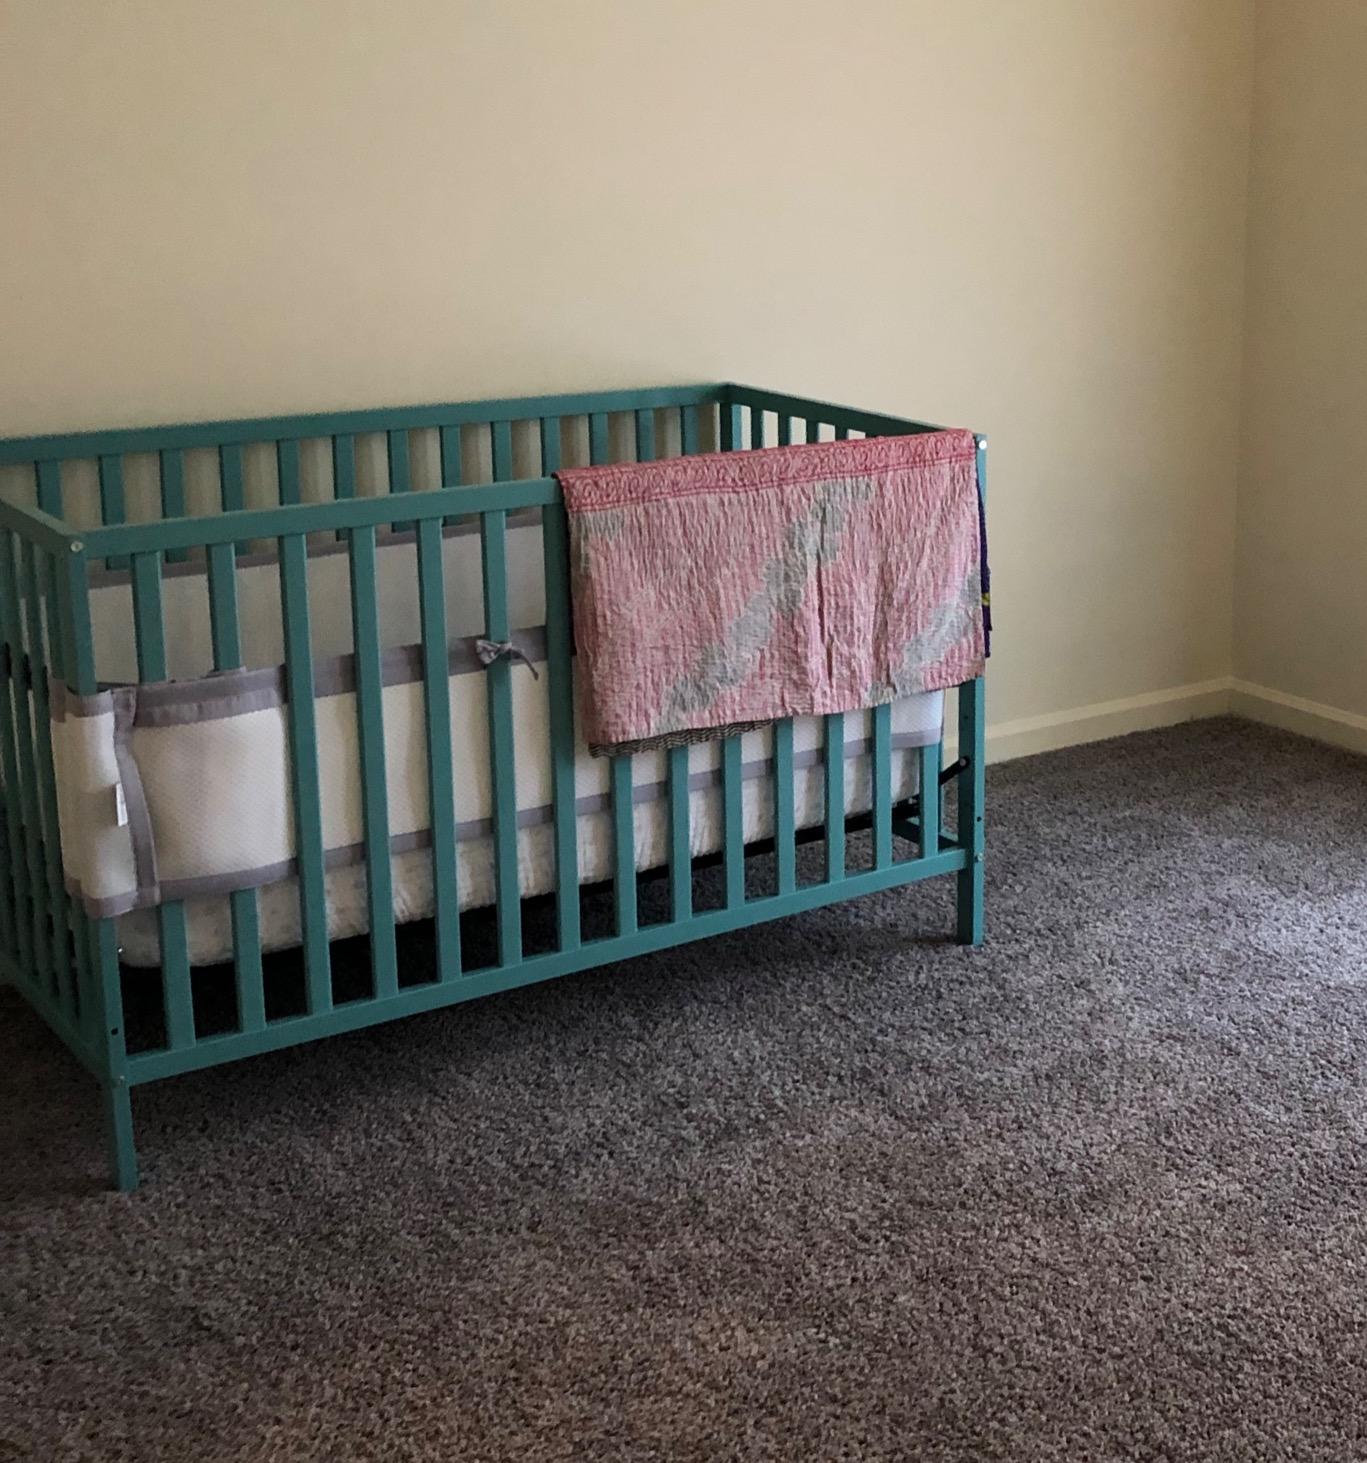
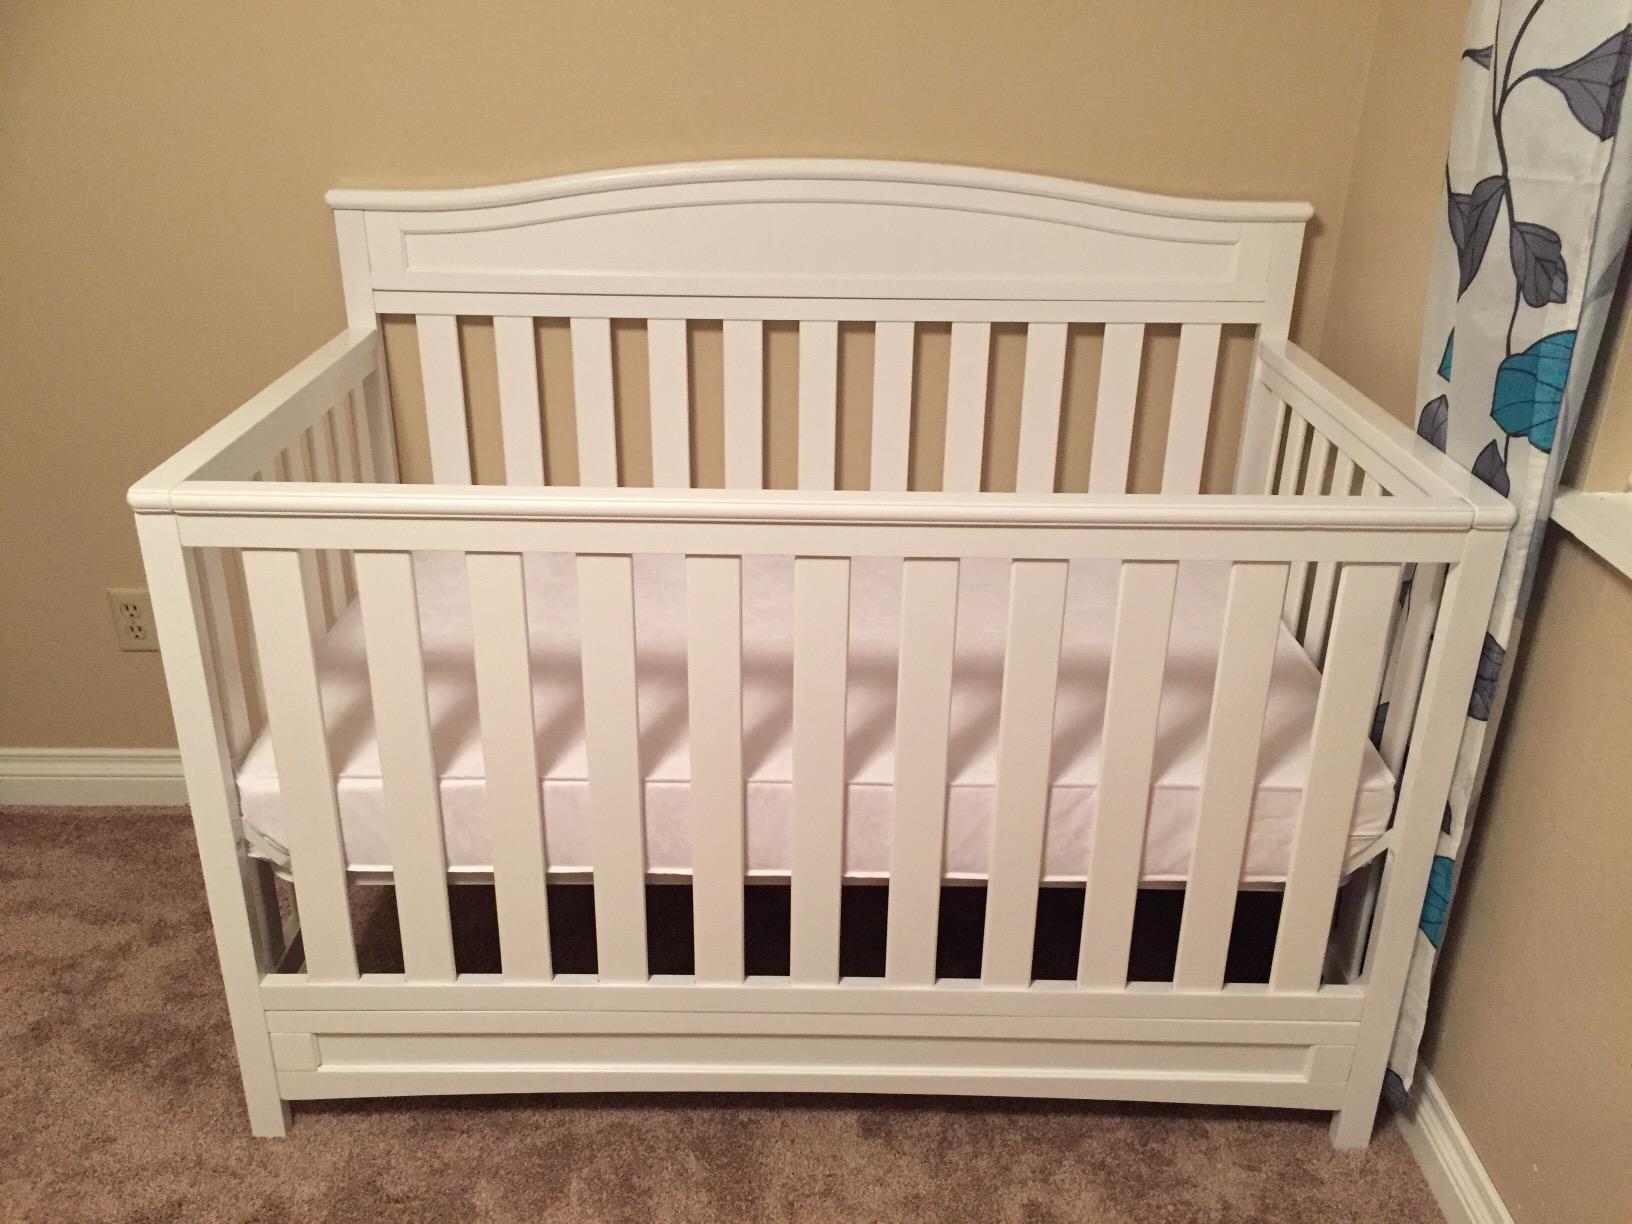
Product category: products_crib
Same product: no